Fatso the Fat-Arsed Wombat

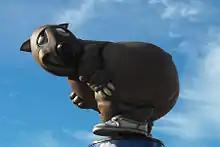
Side view of "Fatso the Fat-Arsed Wombat" as he appeared on top of a pole outside Sydney's Stadium Australia

Fatso the Fat-Arsed Wombat was an unofficial mascot of the 2000 Summer Olympics created by Sydney cartoonist Paul Newell with Roy and HG from the Australian Channel Seven sports comedy television program "The Dream with Roy and HG". Fatso is a wombat with a lazy, cheerful expression and comically pronounced rump. He usually appeared on "The Dream" broadcasts, sometimes as a life-size stuffed toy on Roy and HG's desk.